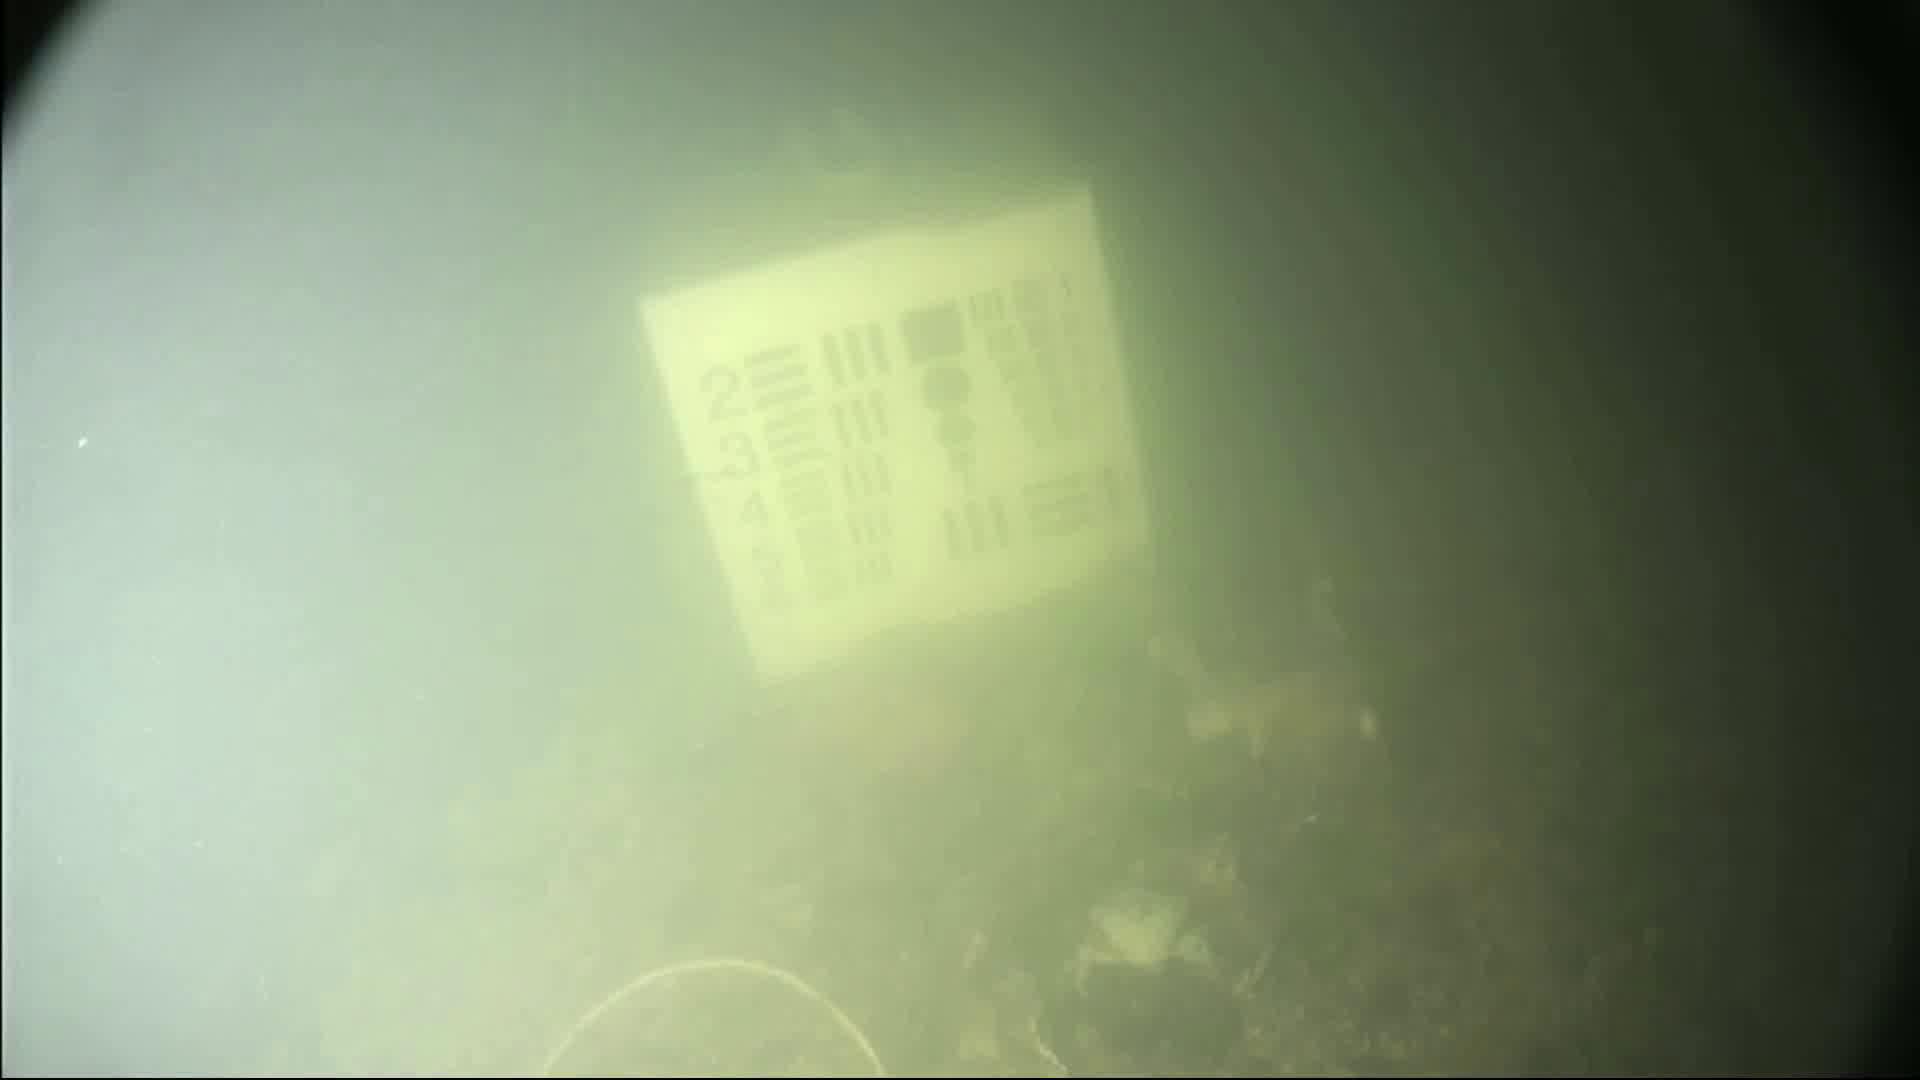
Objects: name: crab